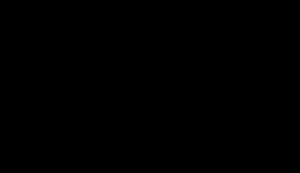
Les éther-oxydes, appelés aussi plus simplement éthers, sont des composés organiques de formule générale R-O-R', où R et R' sont des groupes alkyle. Ils sont souvent utilisés en chimie organique pour protéger des fonctions alcool lors de réactions de synthèse. Ils ont d'ailleurs avec ces derniers de nombreuses propriétés communes, dues à la liaison carbone-oxygène et aux doublets libres de l'oxygène.